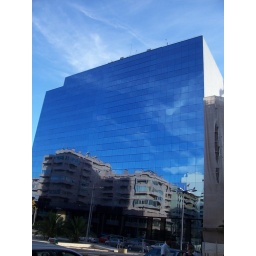
..... the glass office tower near our hotel in LIsbon and a reflection .....